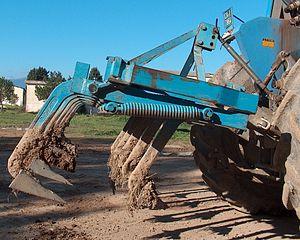
Le sous-solage est une technique agricole de travail du sol en profondeur, permettant de lui redonner de la perméabilité en améliorant le drainage naturel et la circulation capillaire horizontale de l'eau sur les sols labourés. Il permet de lutter contre les semelles de labour.
Le décompacteur est un engin agricole tracté utilisé pour le travail du sol par sous-solage. Il est destiné à décompacter et à casser les semelles de labour quand elles existent. Il passe avant l'implantation de la culture.